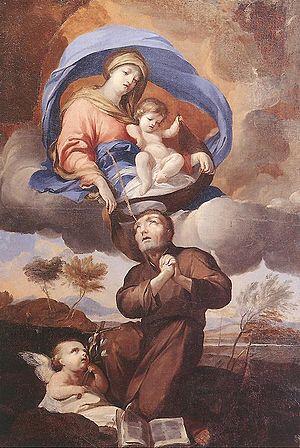
Notre-Dame du Mont-Carmel est le titre de la Vierge Marie dans son rôle de sainte patronne de l’ordre du Carmel et de l'Ordre des Carmes déchaux. Le scapulaire de Notre-Dame du Mont-Carmel, est le vêtement de ces deux ordres. Dans sa forme plus réduite, il a été largement diffusé par l'Église catholique comme sacramental et il a certainement servi de modèle pour les dévotions aux autres scapulaires. La fête liturgique de Notre-Dame du Mont-Carmel fixée au 16 juillet, a été longtemps associée à celle du scapulaire.
Louis de Saint Pierre, surnommé Lucas, est un religieux liégeois, appartenant à l'ordre des Grands carmes. Il a participé au mouvement de réforme de sa famille religieuse, dénommé Réforme de Touraine, ainsi qu'à la vie culturelle de la cour du prince-évêque Maximilien-Henri de Bavière.